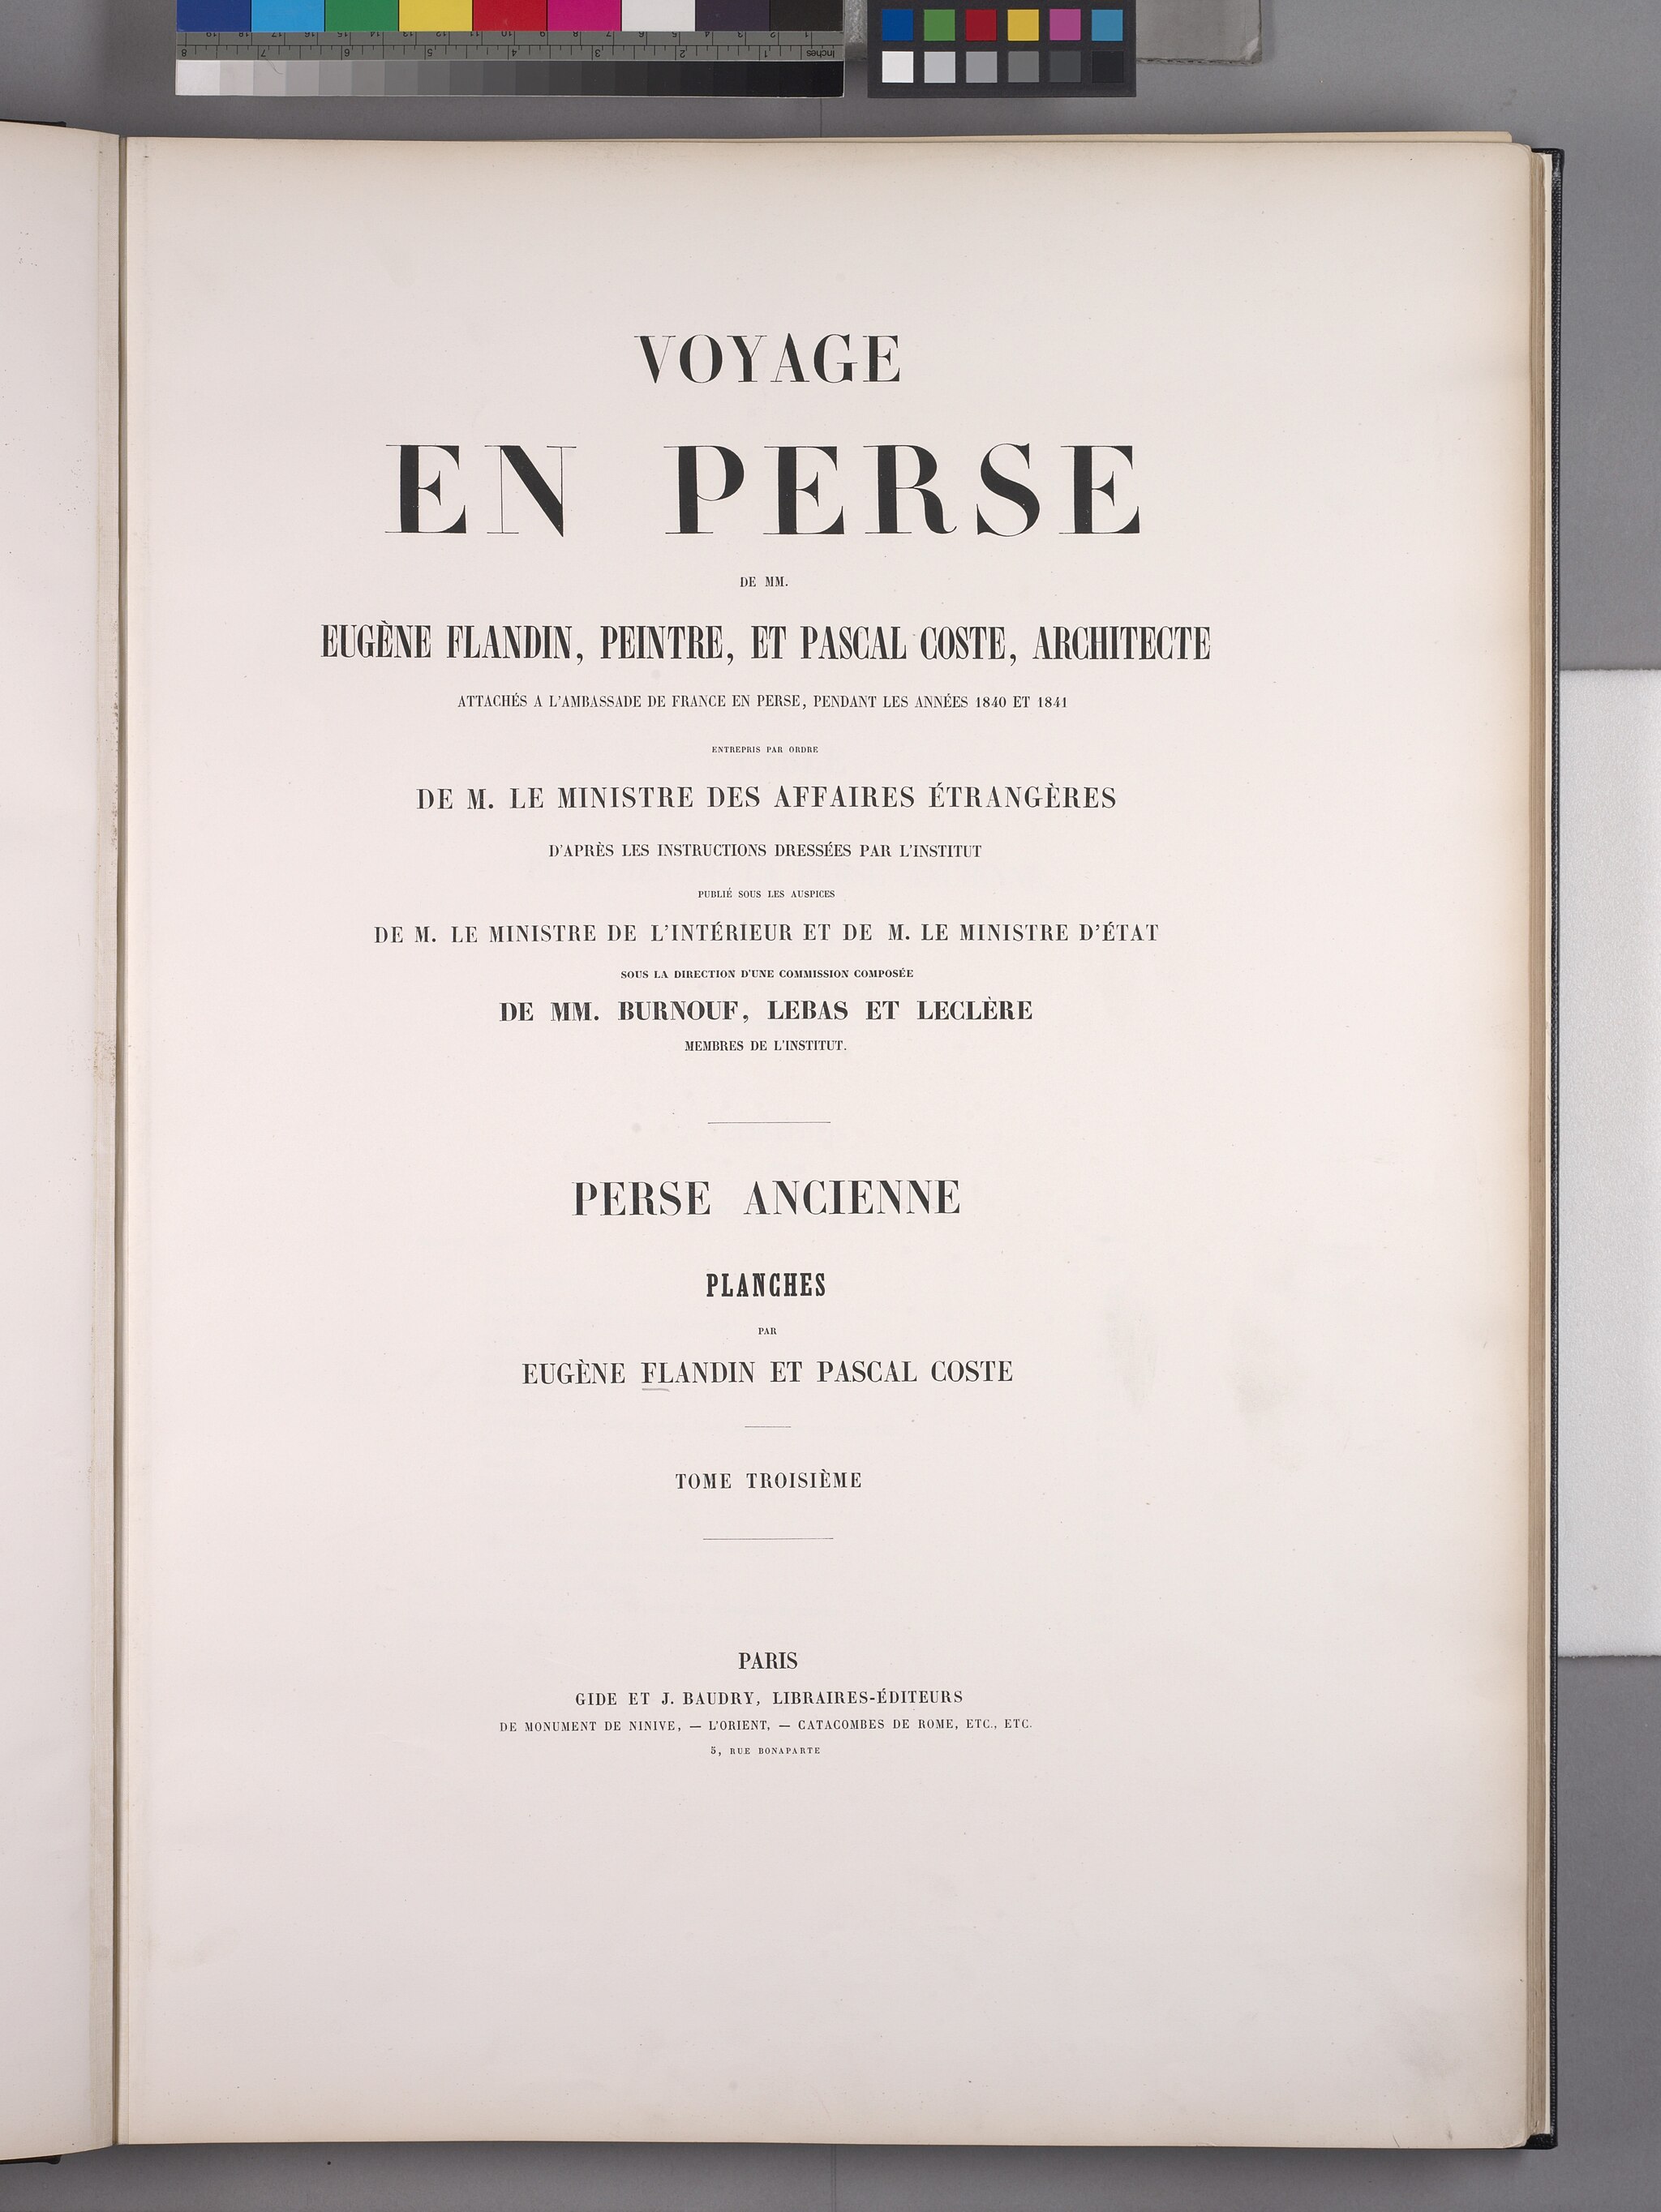
Title: Voyage en Perse. Perse Ancienne. Planches. Tome troisième. (Title page) (NYPL b12482496-1542824)
Description: Voyage en Perse. Perse Ancienne. Planches. Tome troisième. [Title page]
Date: 1851
Categories: Images uploaded by Fæ, PD-old-100-expired, PD-scan (PD-old-auto-expired), Images from the New York Public Library, CC-PD-Mark, Media needing category review as of 28 October 2016, Persepolis in the 19th century, Voyage en Perse, PD-old missing SDC copyright status, Illustrations of Persepolis